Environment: real
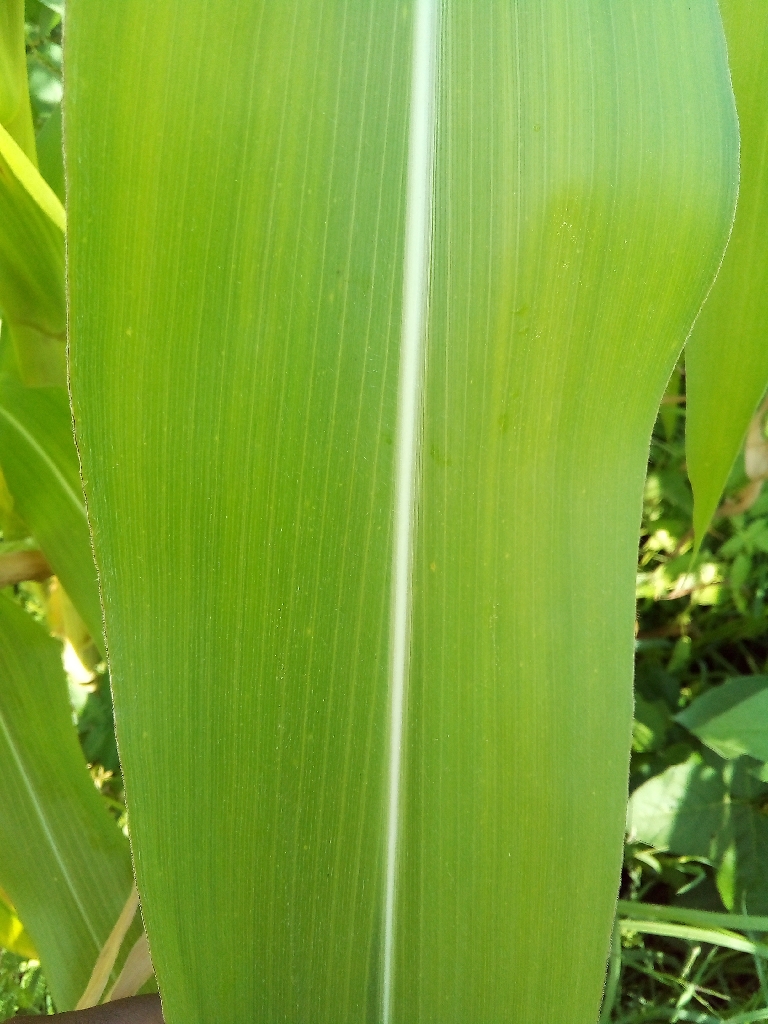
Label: healthy